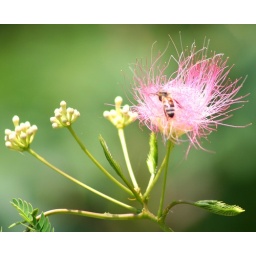
The Mimosa trees are in bloom - I spotted this bee in one of the flowers.